Brimham Rocks

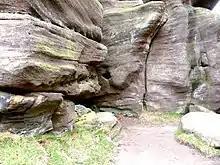
"Great Cannon" is one of the earliest rock names on this site

Many of the rock names have been used for over a hundred years. Some fanciful names may have been invented by the Rocks House caretakers in their efforts to amuse visitors. Some appear to have been inspired by antiquarians who adhered to Druidical theories about their origins. Just a few names, such as the Noonstone whose shadow indicated midday, and old local names, Great Cannon and Little Cannon (now the Smartie Tube), may come from an earlier tradition. In his 1786 lecture, "Some account of the Brimham rocks in Yorkshire", Hayman Rooke mentions the Idol Rock, the Great Cannon, and the Noonstone next to which a fire was lit on Midsummer Eve.